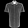
Label: Shirt